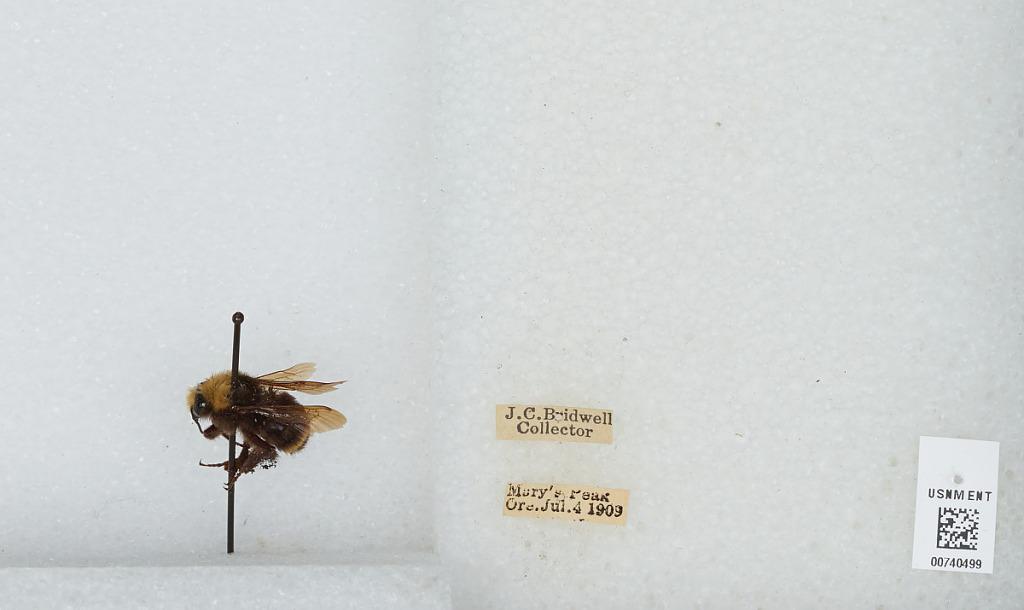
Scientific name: Bombus (Pyrobombus) vosnesenskii Radoszkowski
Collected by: J. Bridwell
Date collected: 1909-7-4
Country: United States
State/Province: Oregon
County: Benton
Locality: Mary's Peak
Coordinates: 44.5044, -123.552